History of Belarus

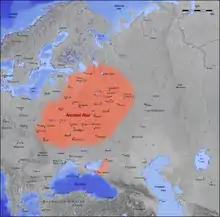
Map of Kievan Rus', 11th century

The common cultural bond of Eastern Orthodox Christianity and written Church Slavonic (a literary and liturgical Slavic language developed by 8th-century missionaries Saints Cyril and Methodius) fostered the emergence of a new geopolitical entity, Kievan Rus' — a loose-knit multi-ethnic network of principalities, established along pre-existing trade routes, with major centers in Novgorod (now in Russia), Polotsk (now in Belarus) and Kiev (now in Ukraine).